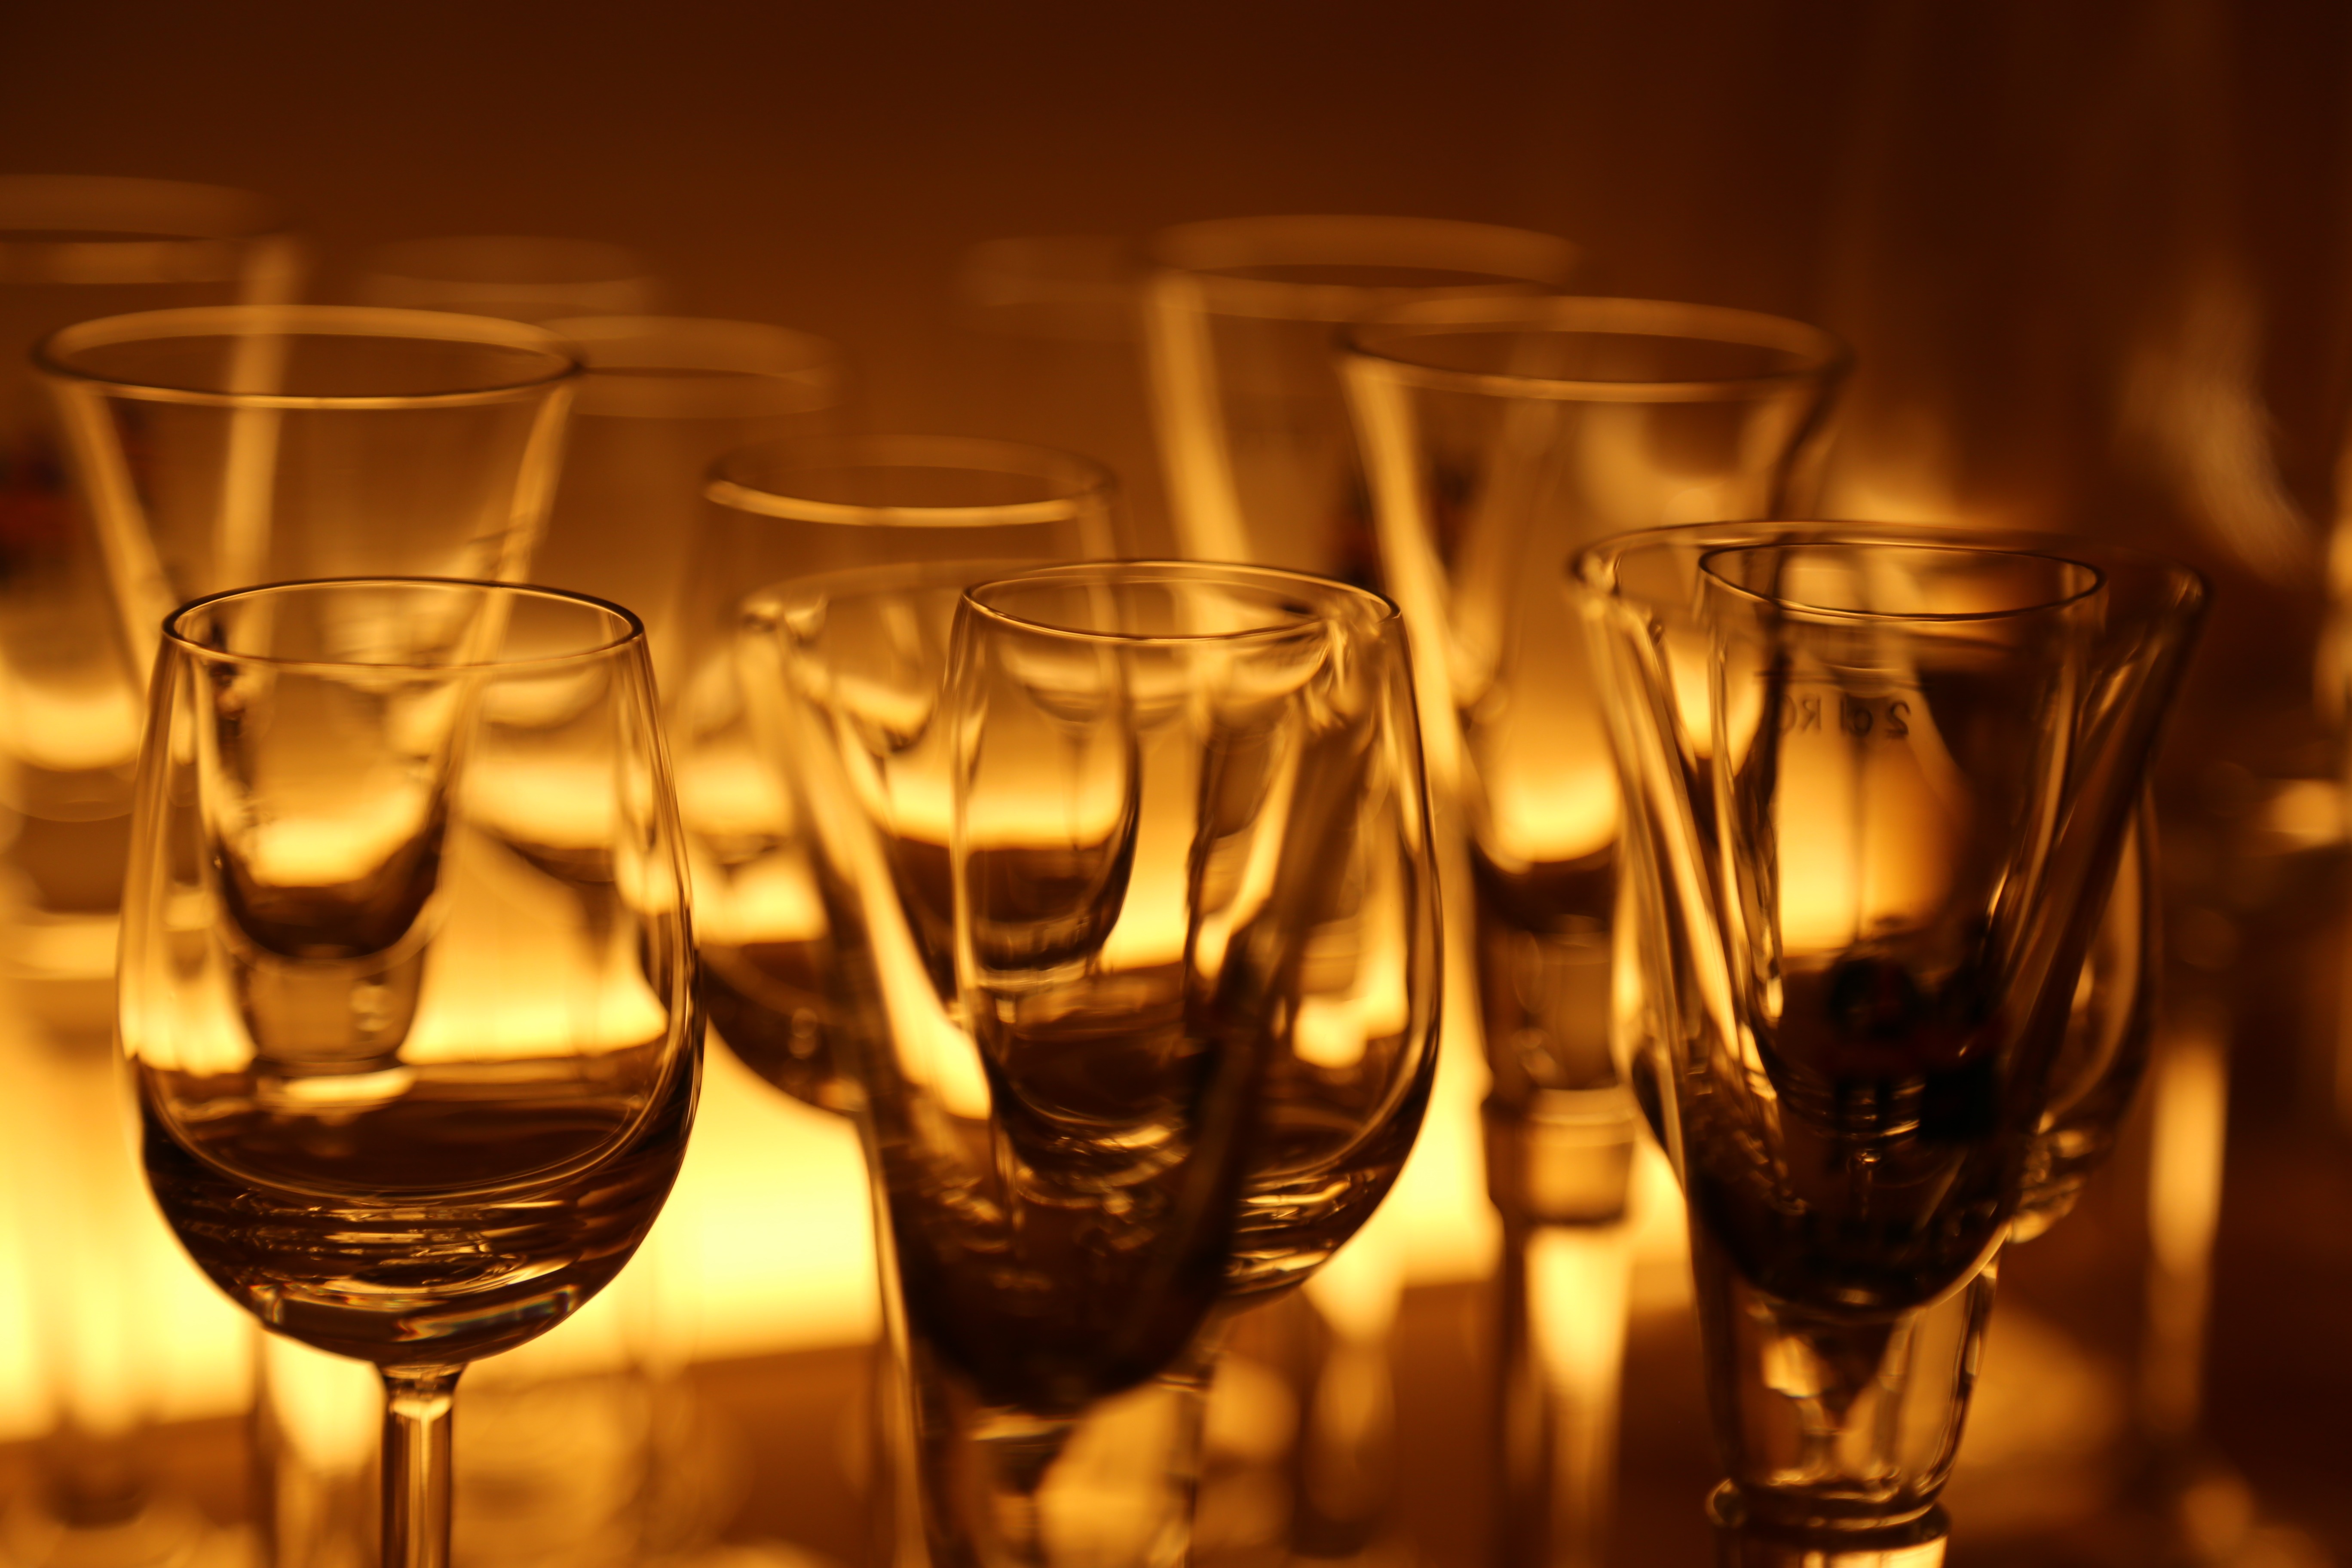
liquid, light, wine, glass, restaurant, color, drink, lighting, eat, still life, material, cocktail, wine glass, lichtspiel, transparent, glasses, dinner, champagne, packaging, drop of water, mirroring, beverages, wine glasses, stemware, alcoholic beverage, crystal glass, alcoholic beverages, give a, distilled beverage, drinkware